Alfred E. Green

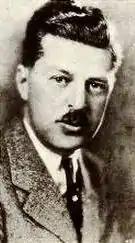
Alfred E. Green in 1922

Green was born on July 11, 1889, in Perris, California. Green was one of the early pioneers of the Southern California film industry, starting with directing two-reel comedies before transitioning to feature films in 1917.